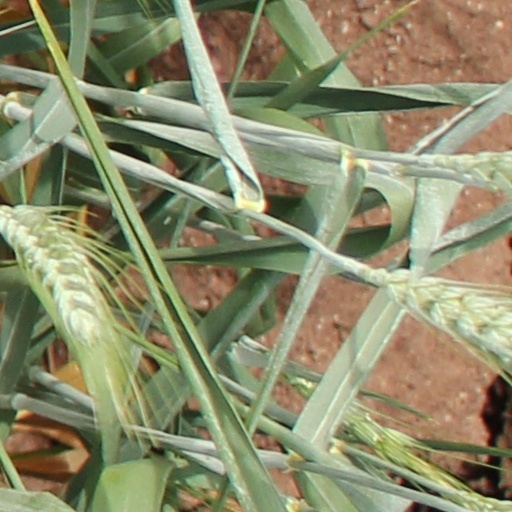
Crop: wheat